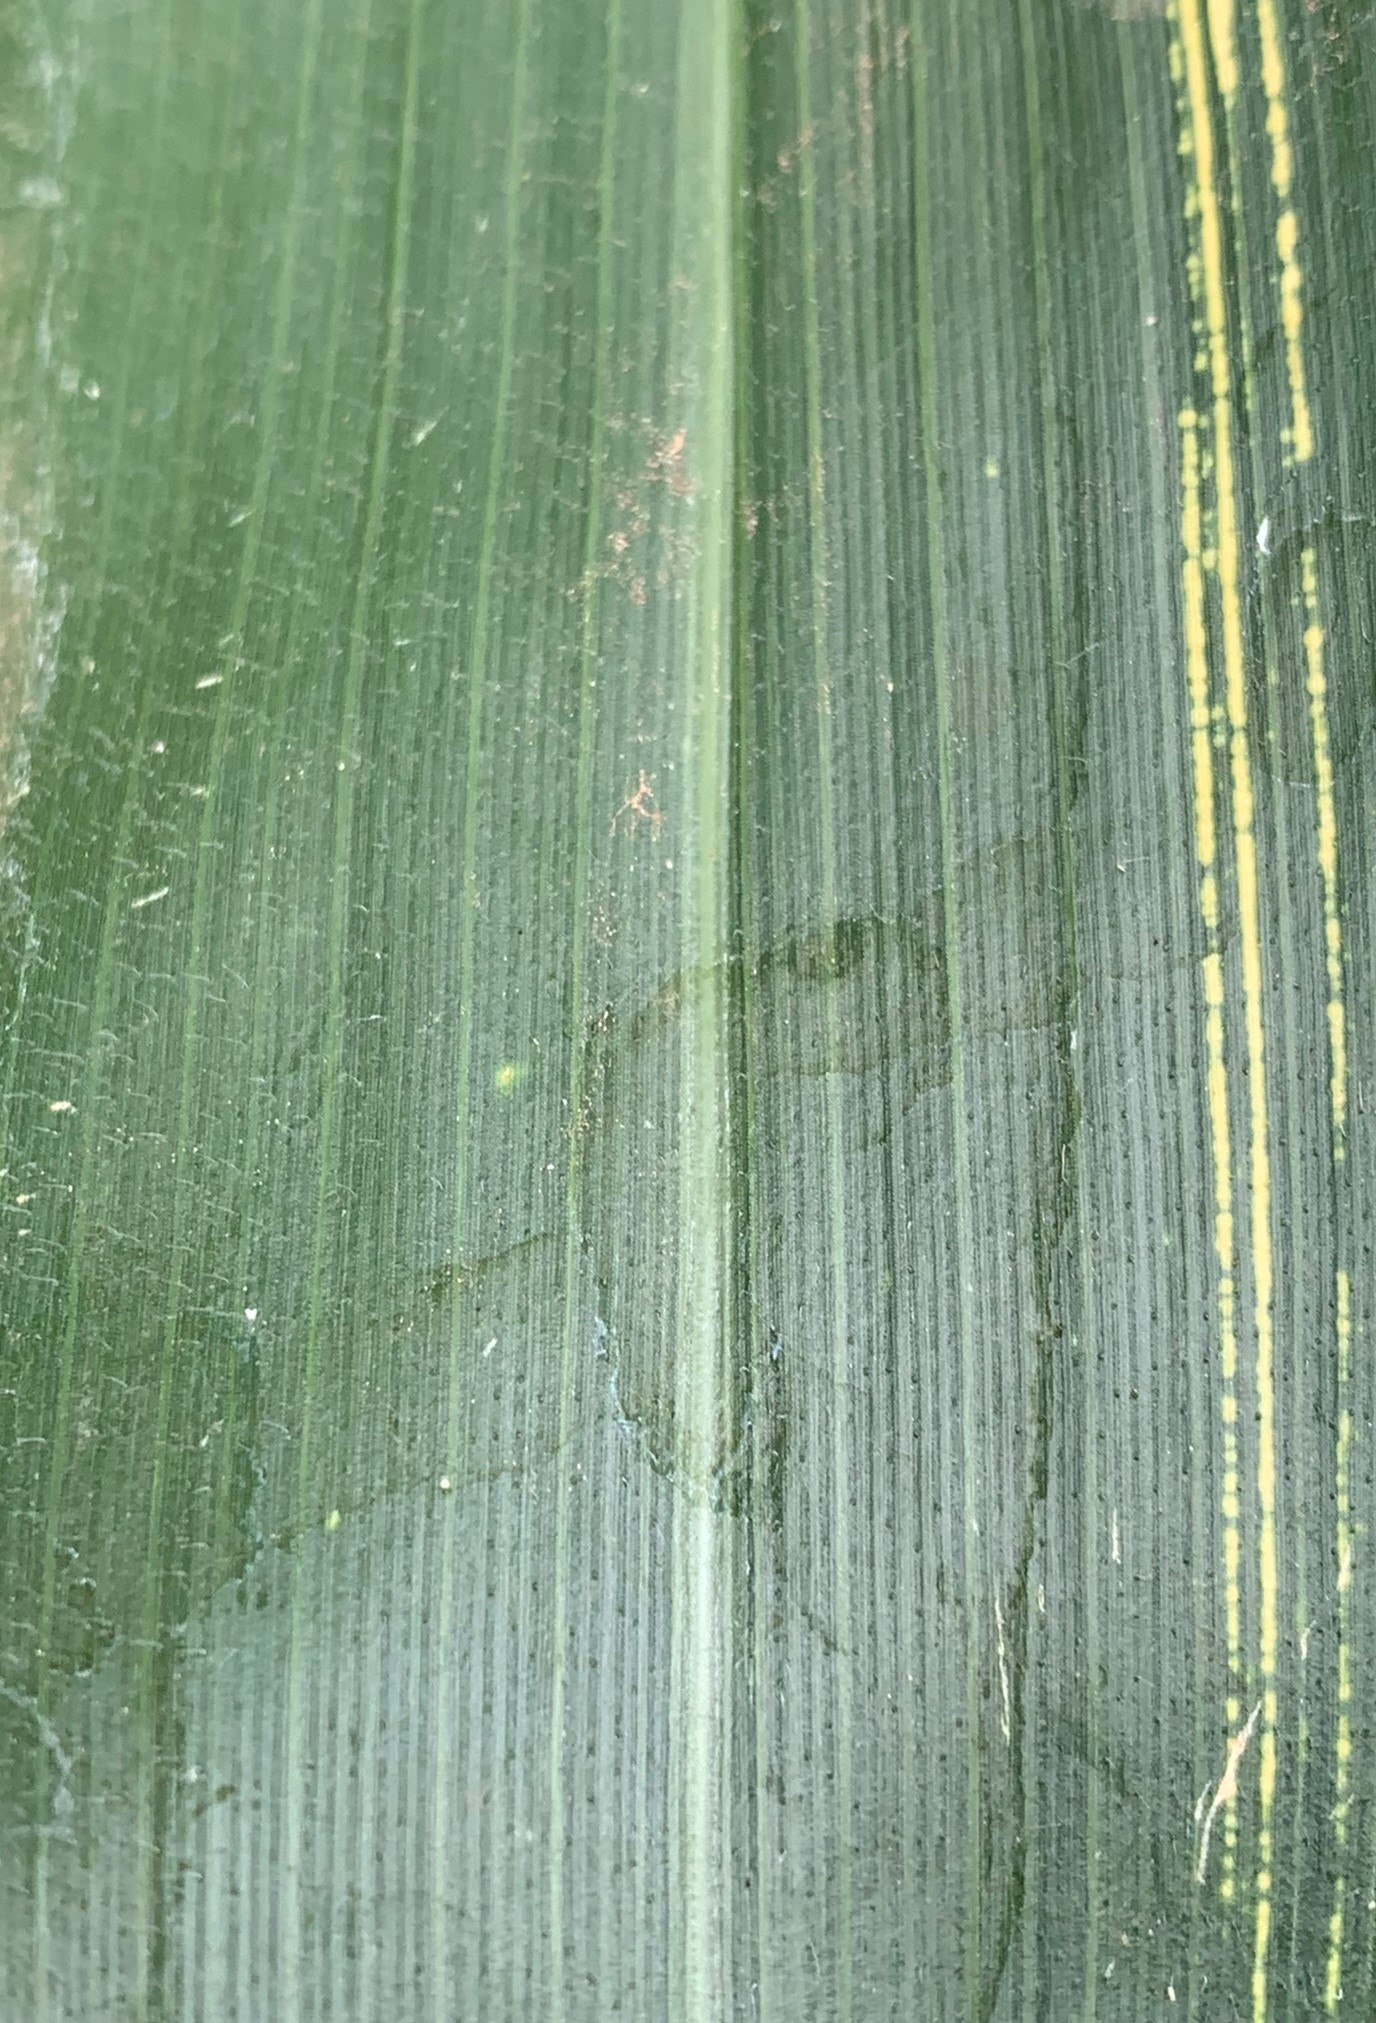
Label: MSV